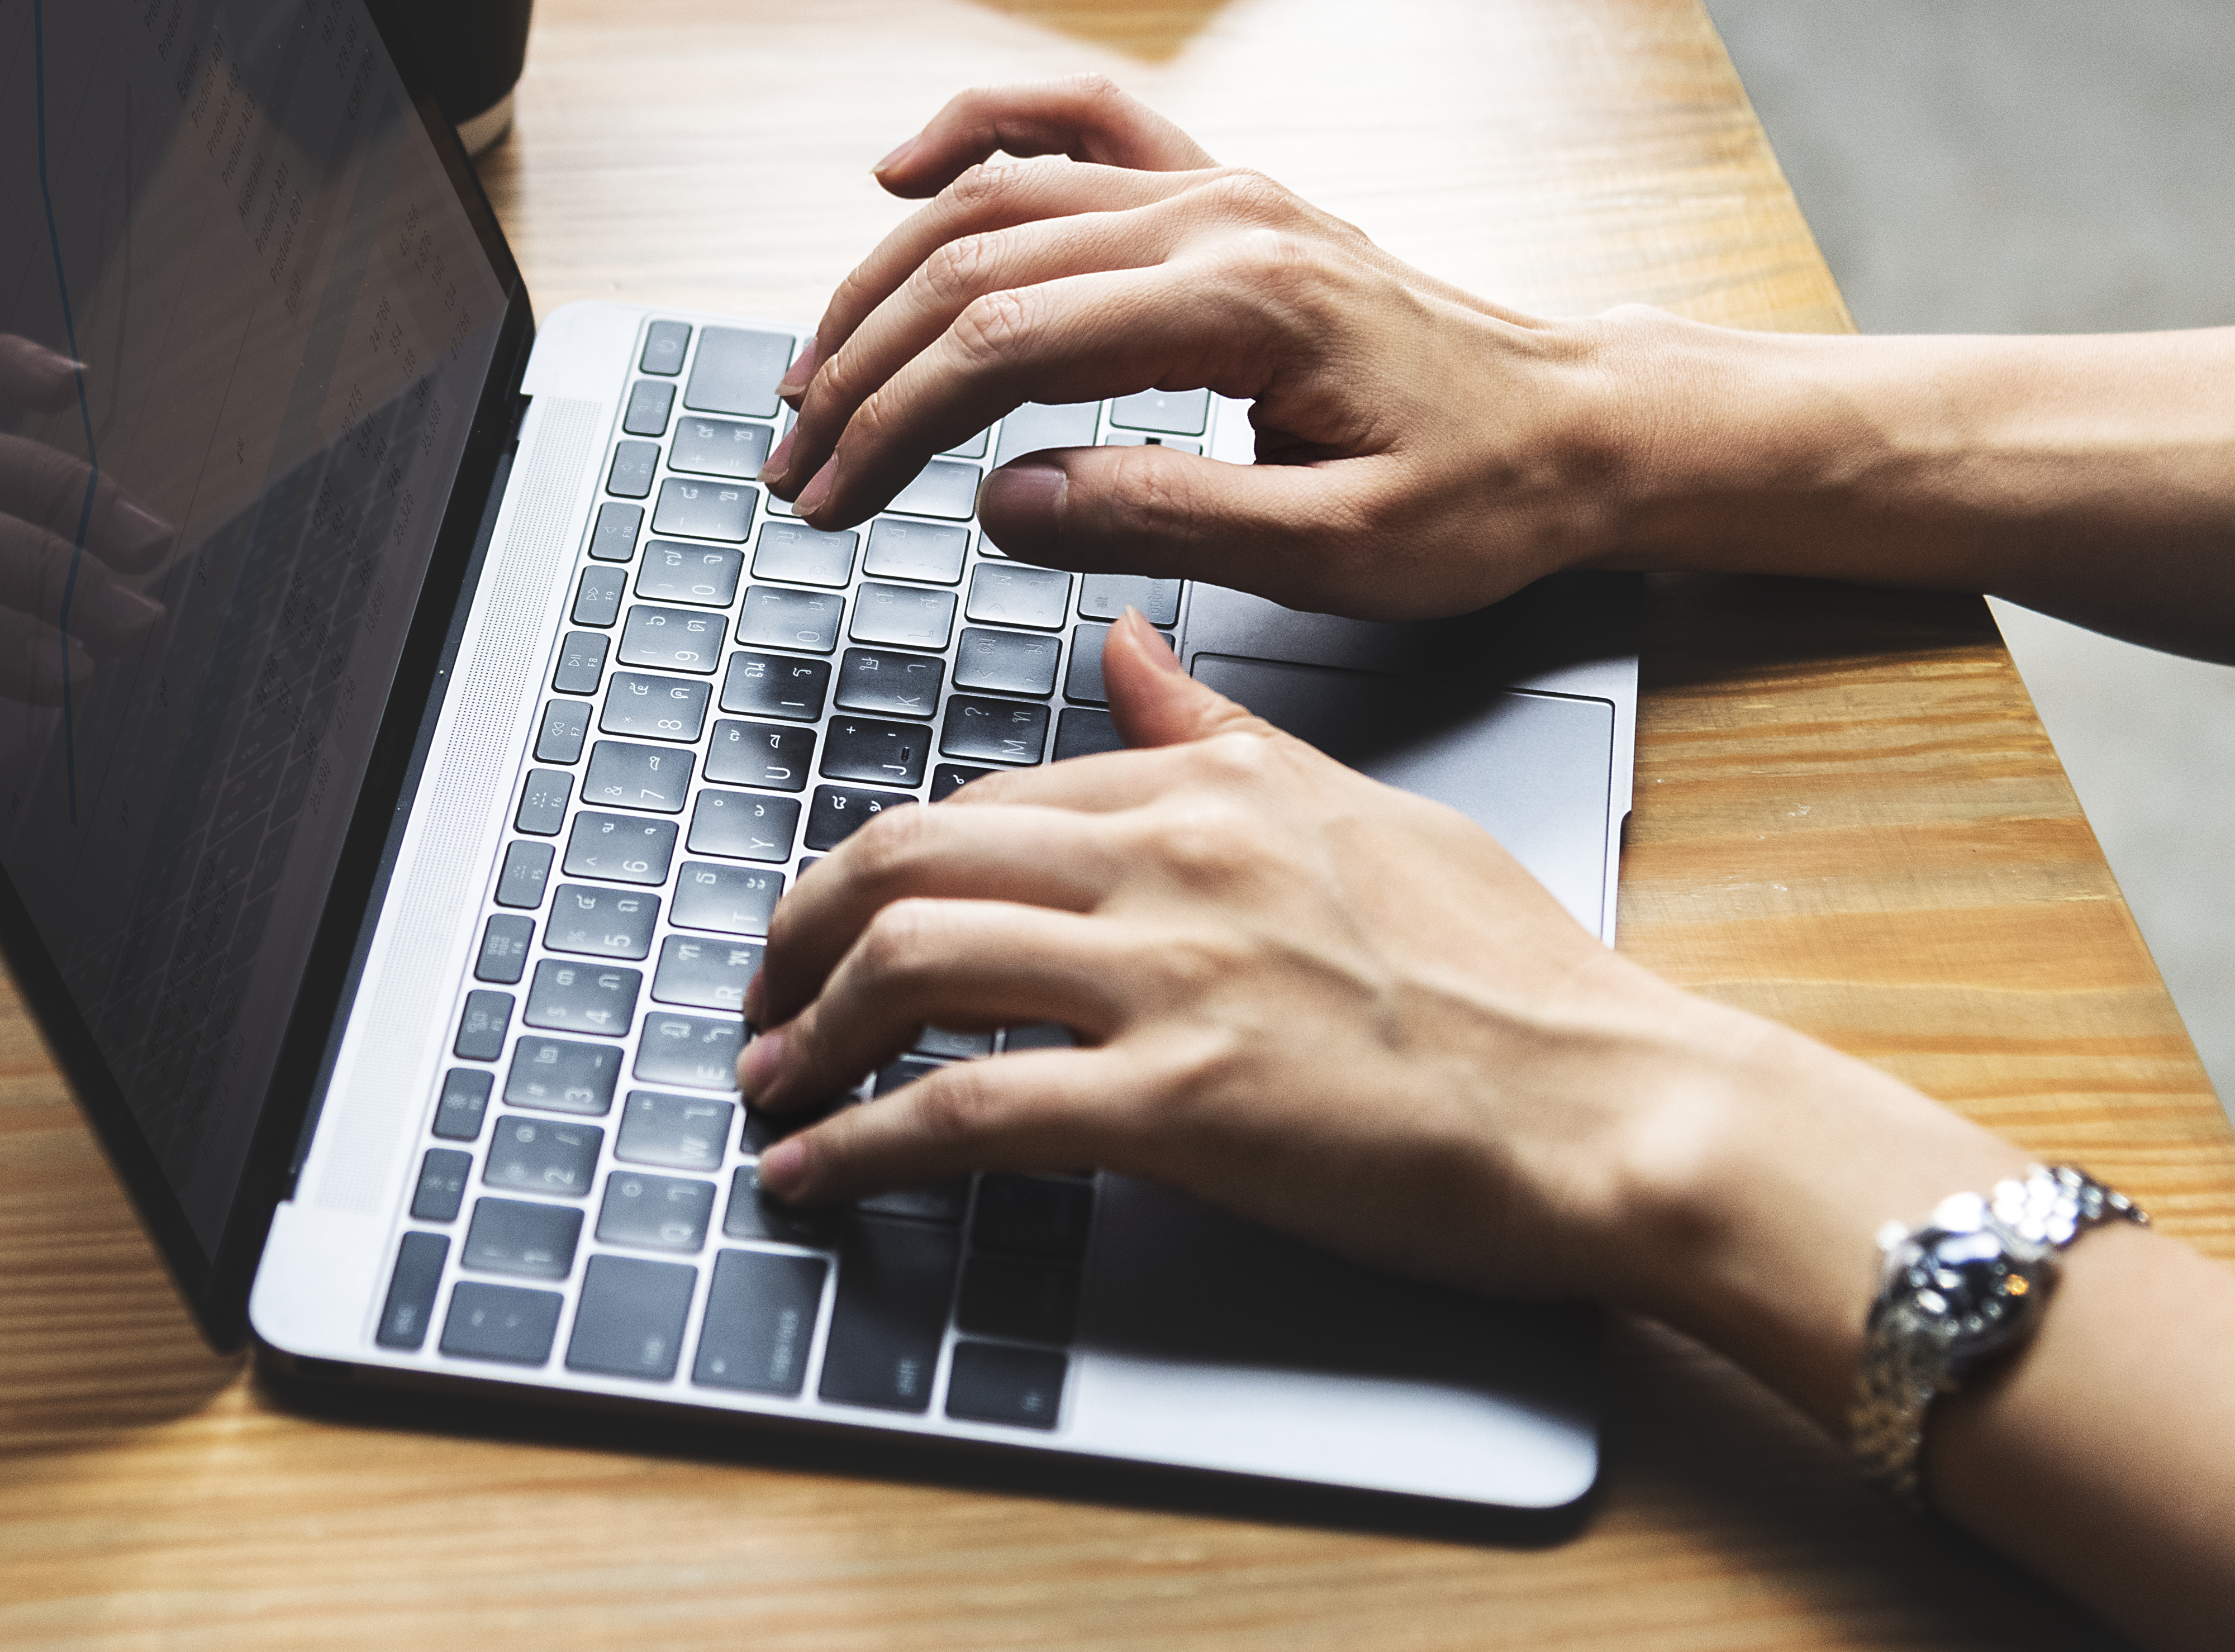
adult, alone, arms, asian, casual, closeup, communication, computer, connection, copy space, design space, digital device, female, gadgets, hands, internet, japanese, korean, laptop, media, network, notebook, office, one, screen, sitting, social media, social network, solo, startup, technology, typing, using, wireless, woman, work, work from home, working, workplace, workspace, hand, finger, computer keyboard